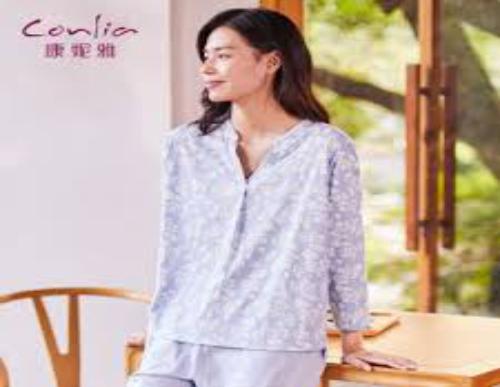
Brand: conlia
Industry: Clothes